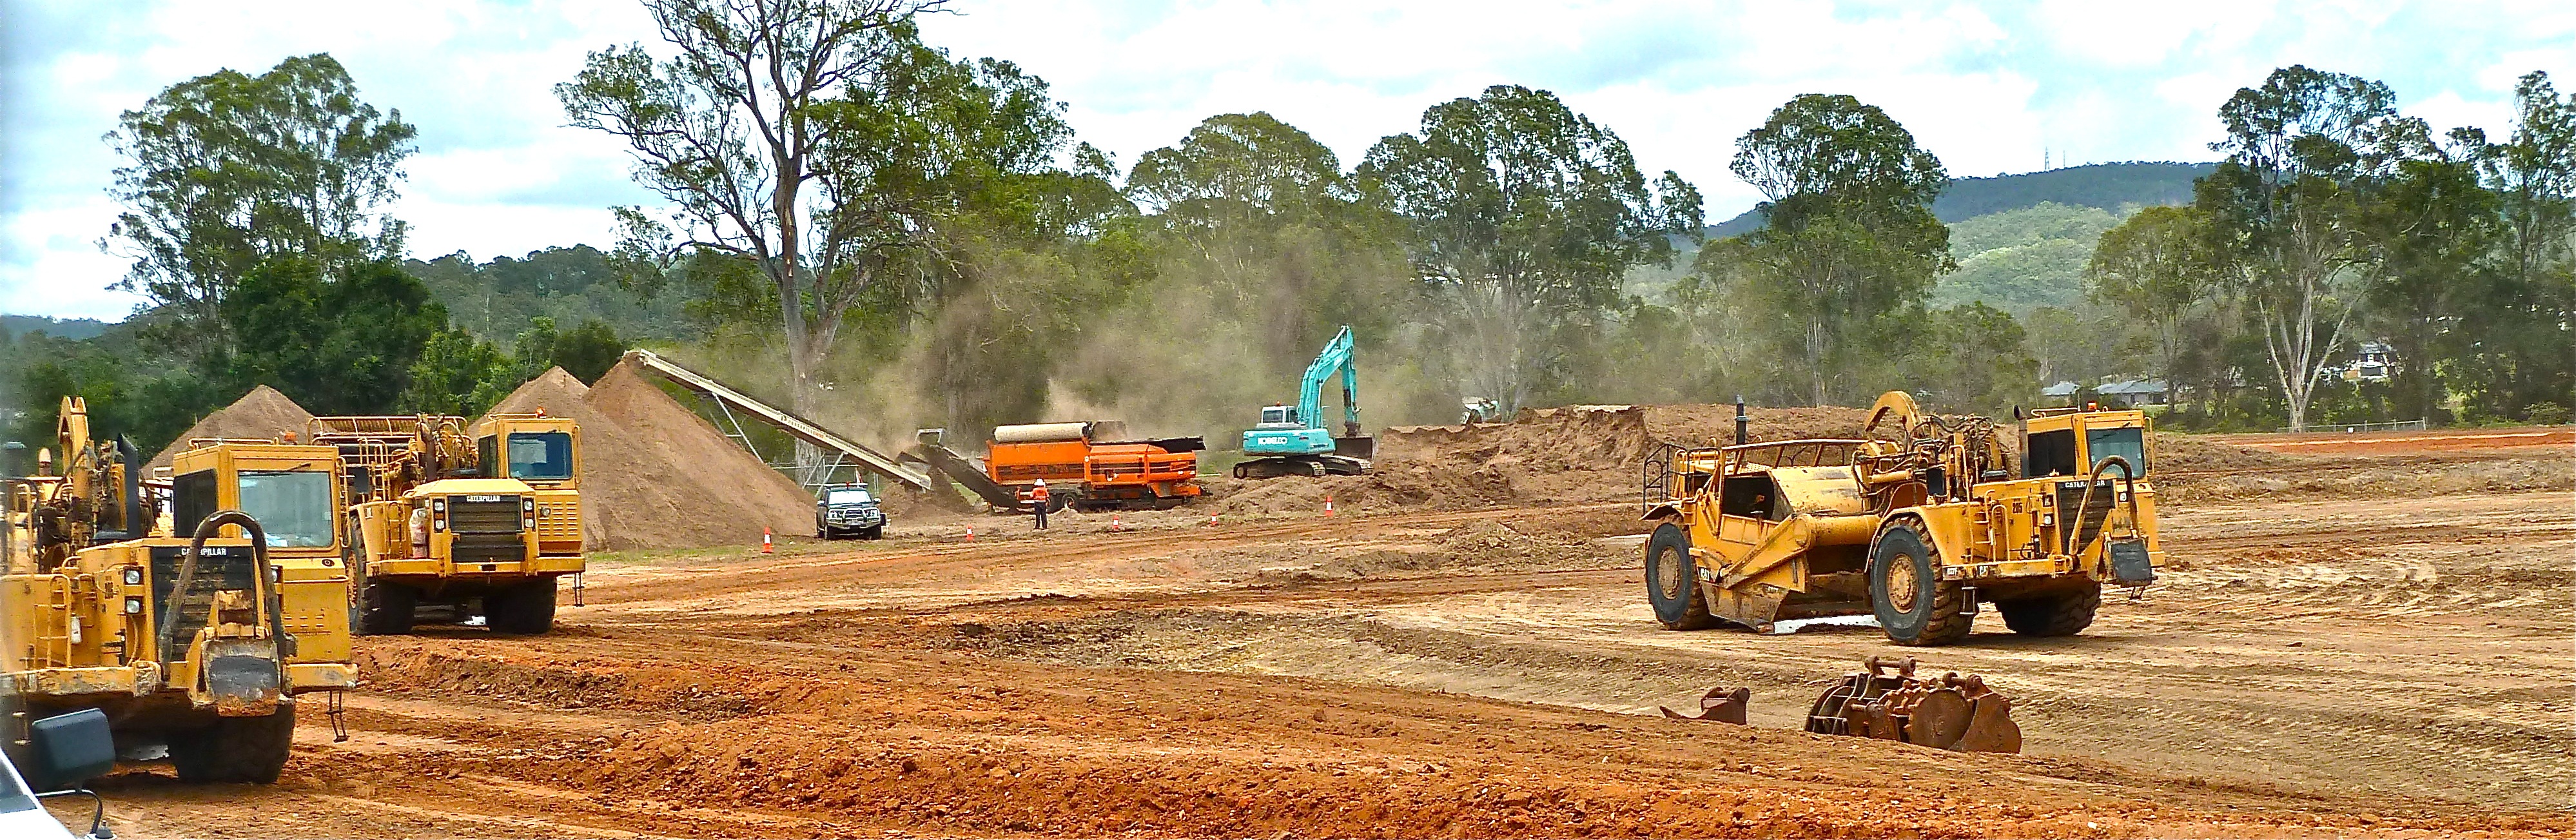
tractor, field, construction, vehicle, crop, soil, agriculture, bulldozer, machines, trucks, blade, scraper, heavy, vehicles, civil, construction machine, civil engineering, construction equipment, crawler, road building, earth moving, earthwork operations, land clearing, infrastructure development